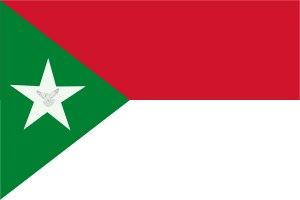
Voici listés ci-dessous les drapeaux des États du Venezuela